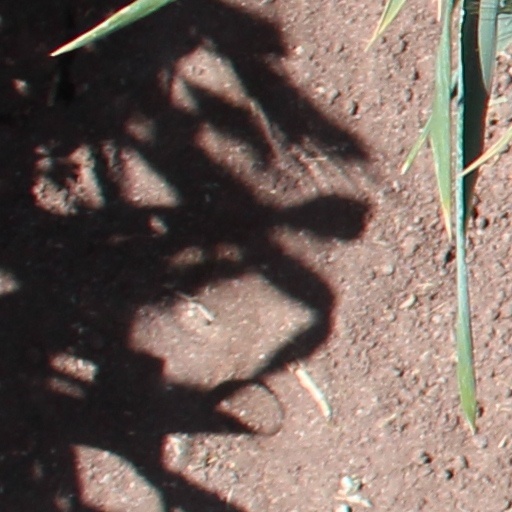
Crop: wheat